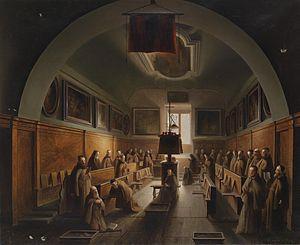
La Chartreuse Saint-Jérôme et Saint-Bernard de Padoue est un ancien monastère de chartreux situé à Padoue, puis transféré à Vigodarzere en Italie. Partiellement en ruine, la structure reste remarquable du point de vue de l'architecture monastique du XVIe siècle.
Vincenzo Abbati, né en 1803 à Naples et mort en 1866 à Florence, est un peintre italien du XIXᵉ siècle.